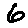
Label: 6